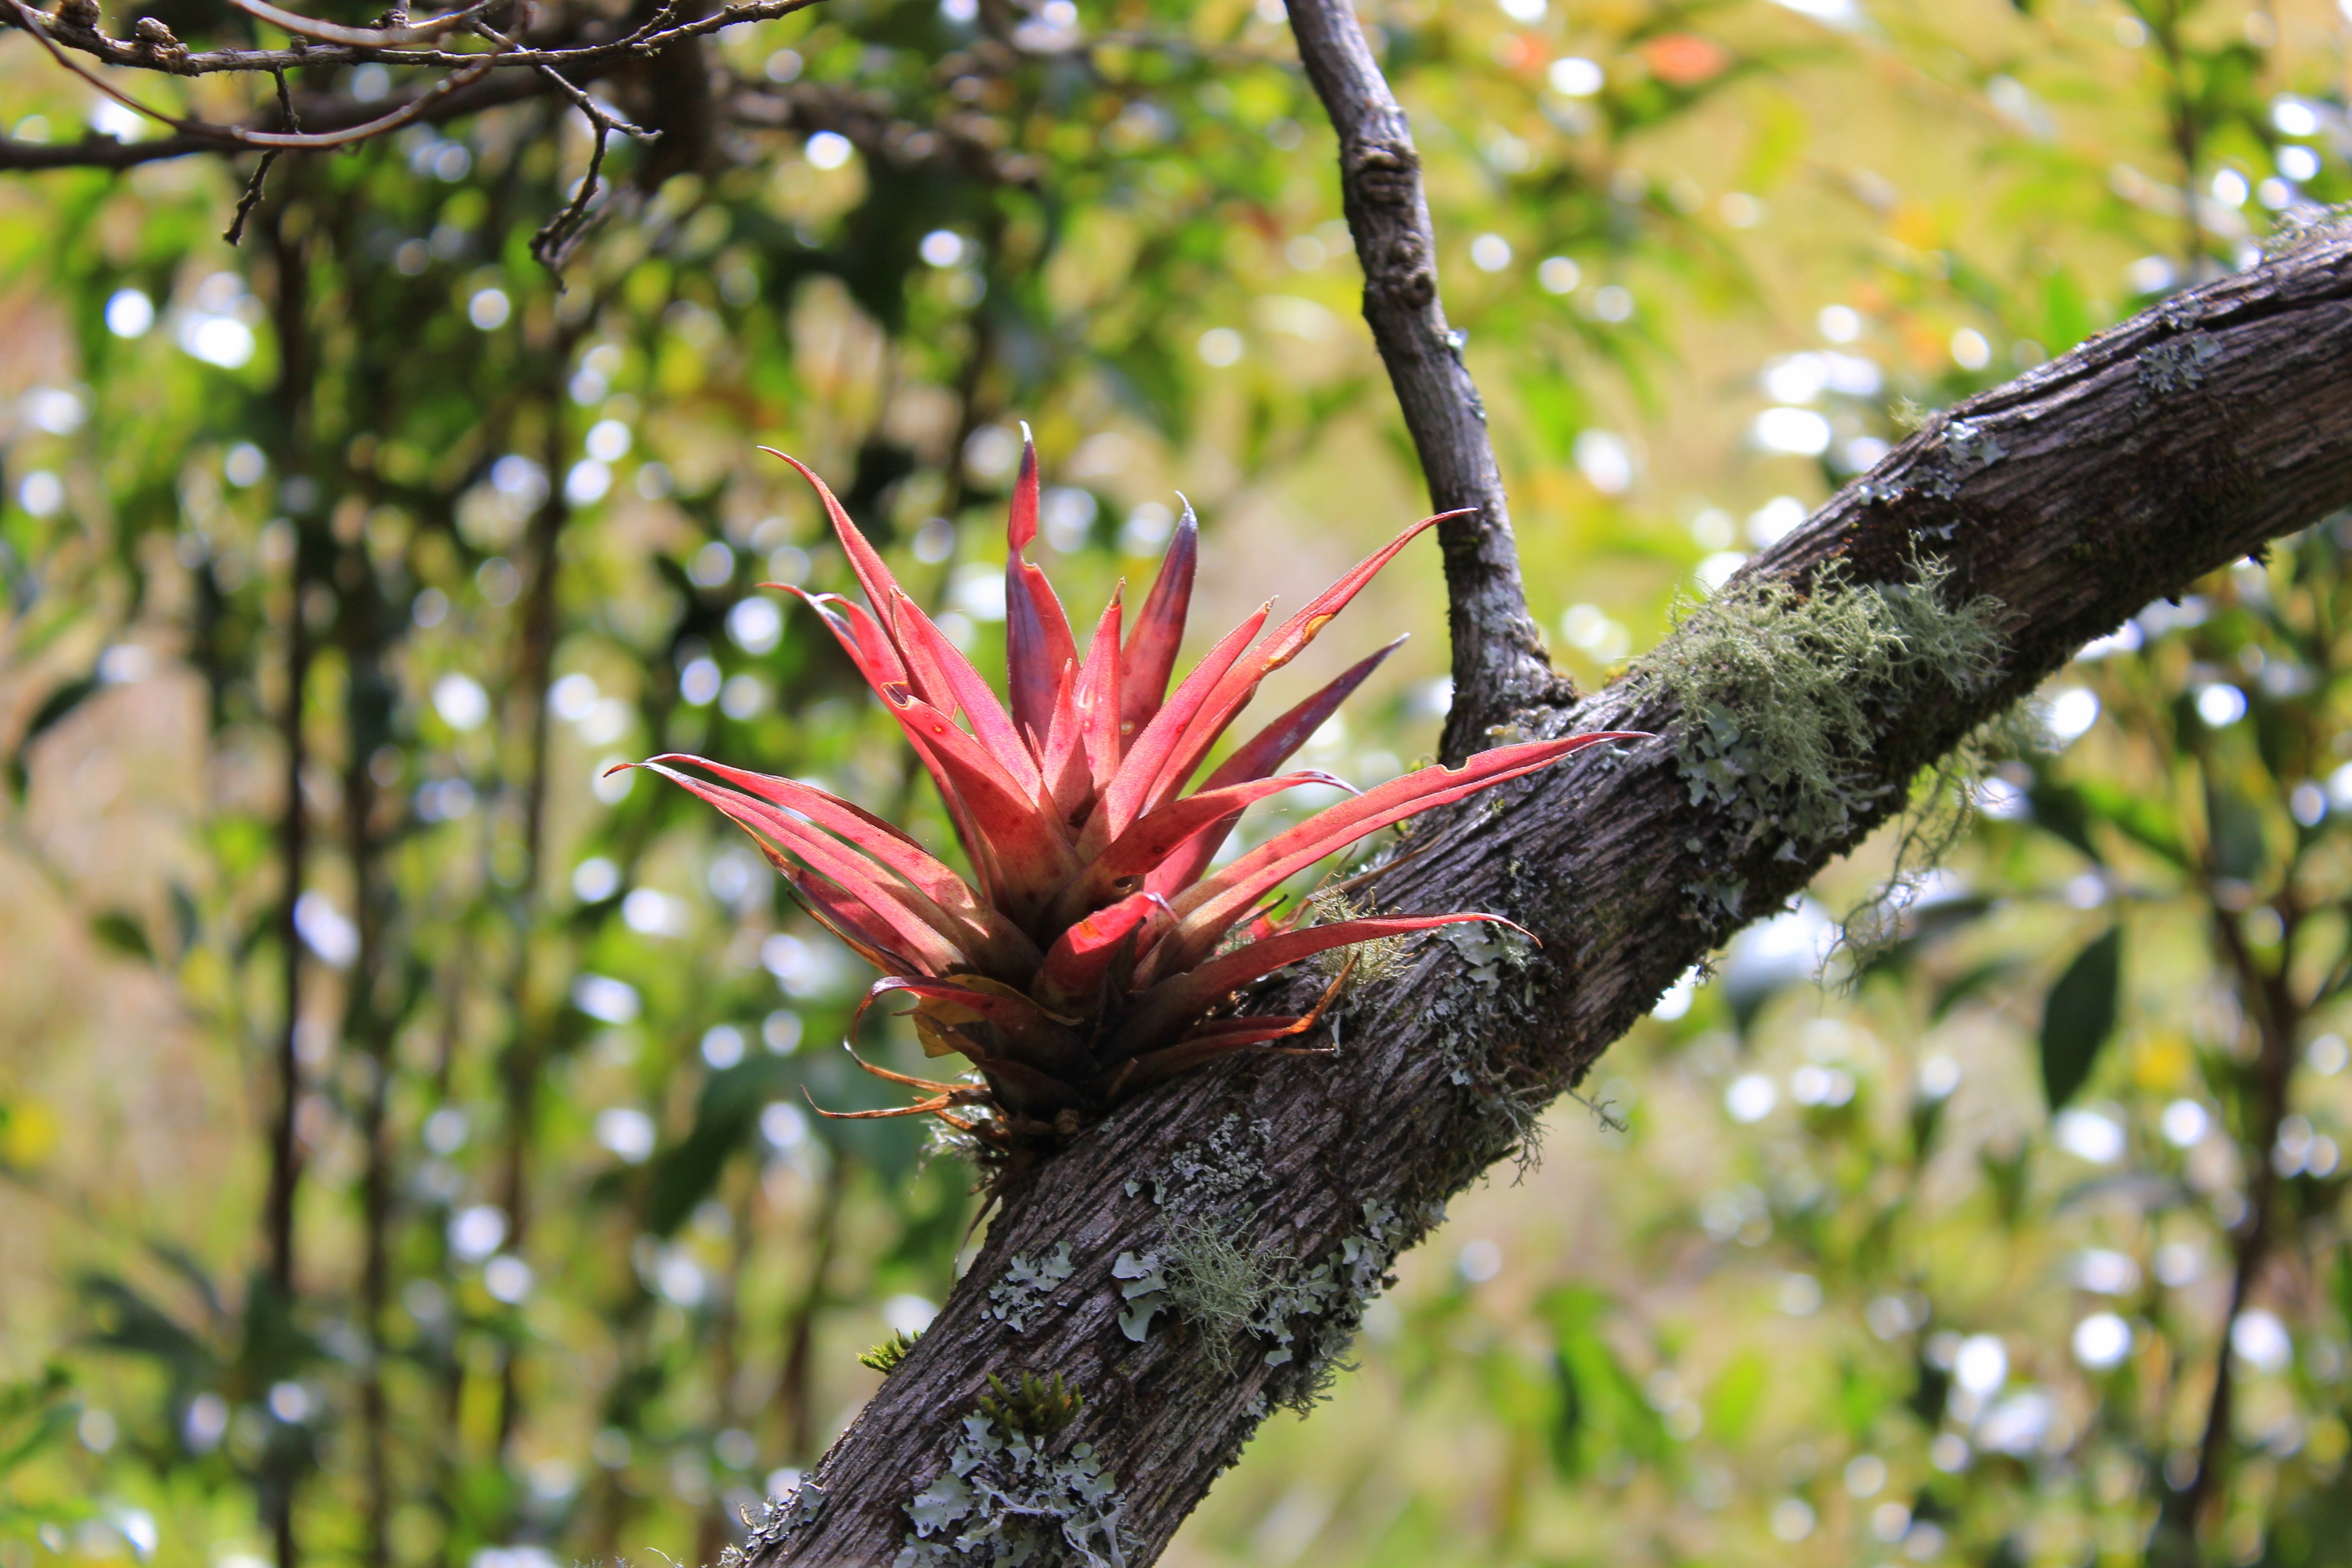
tree, nature, forest, grass, branch, blossom, plant, sunlight, leaf, flower, wildlife, spring, green, autumn, botany, parasite, flora, season, fauna, close up, tribe, shrub, habitat, colombia, reddish, macro photography, flowering plant, woody plant, land plant, thorns spines and prickles